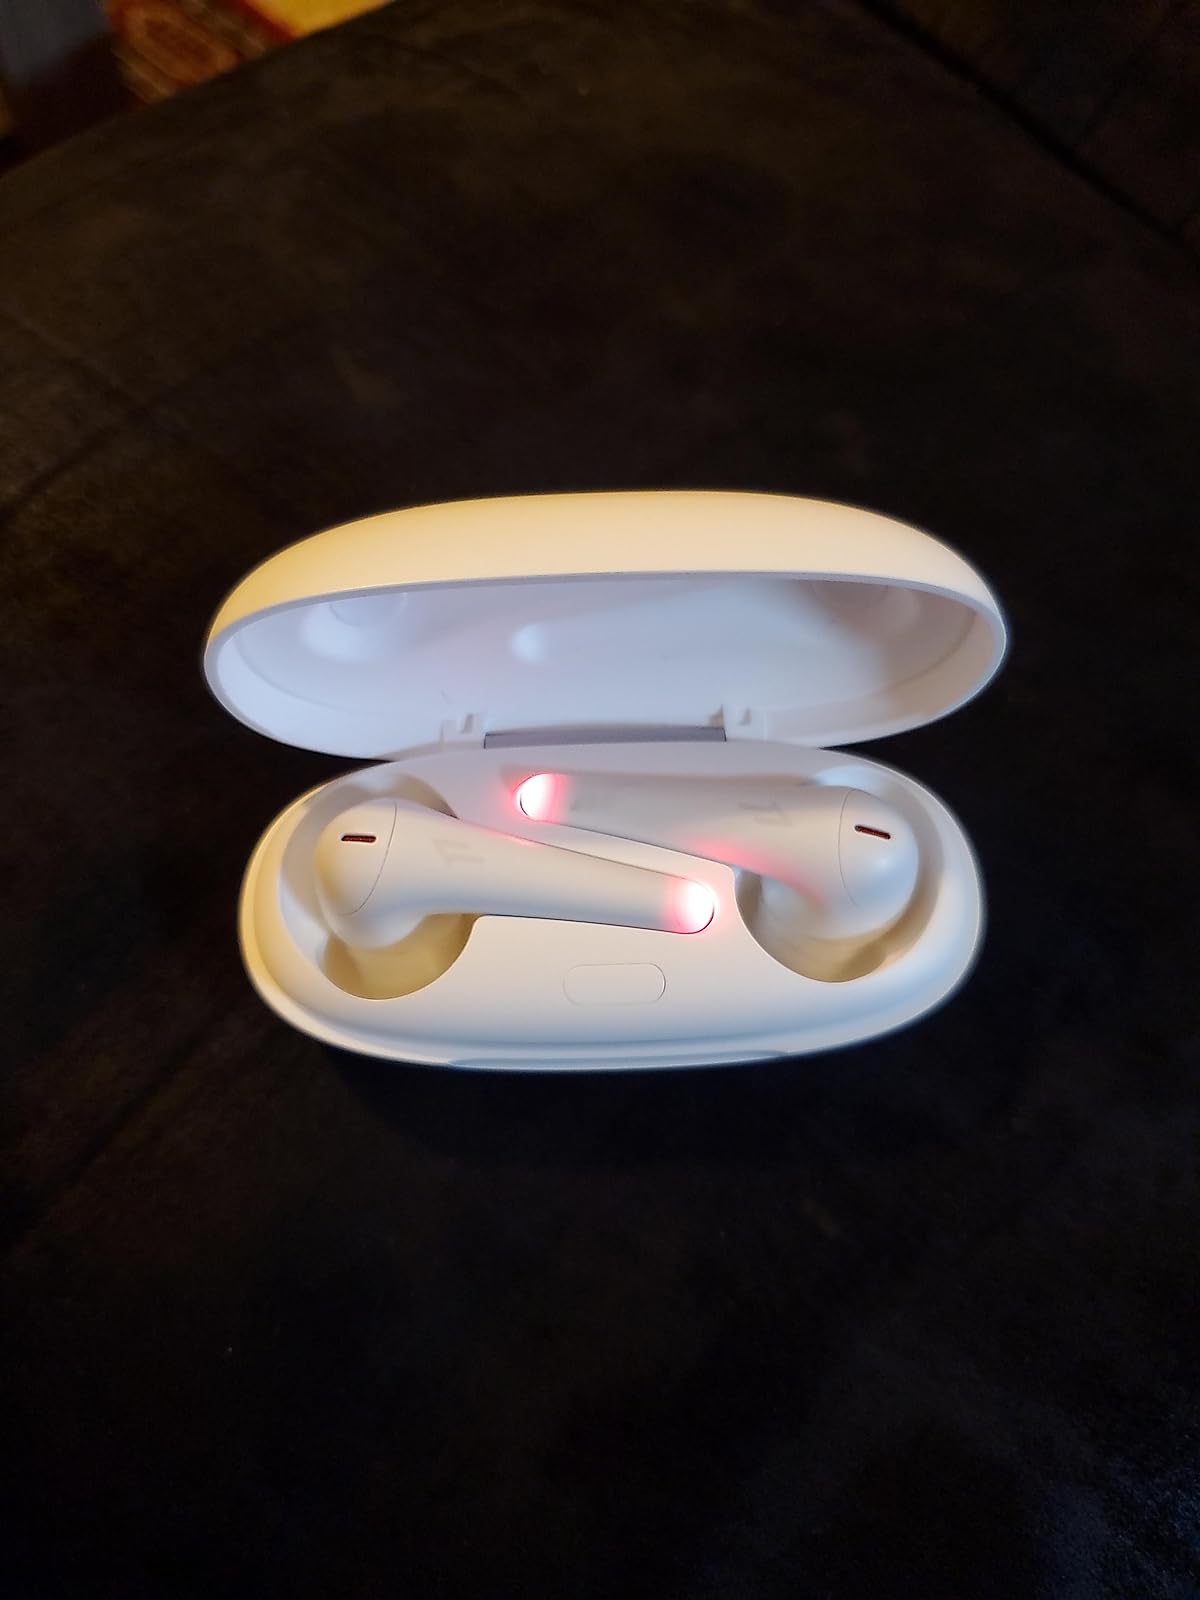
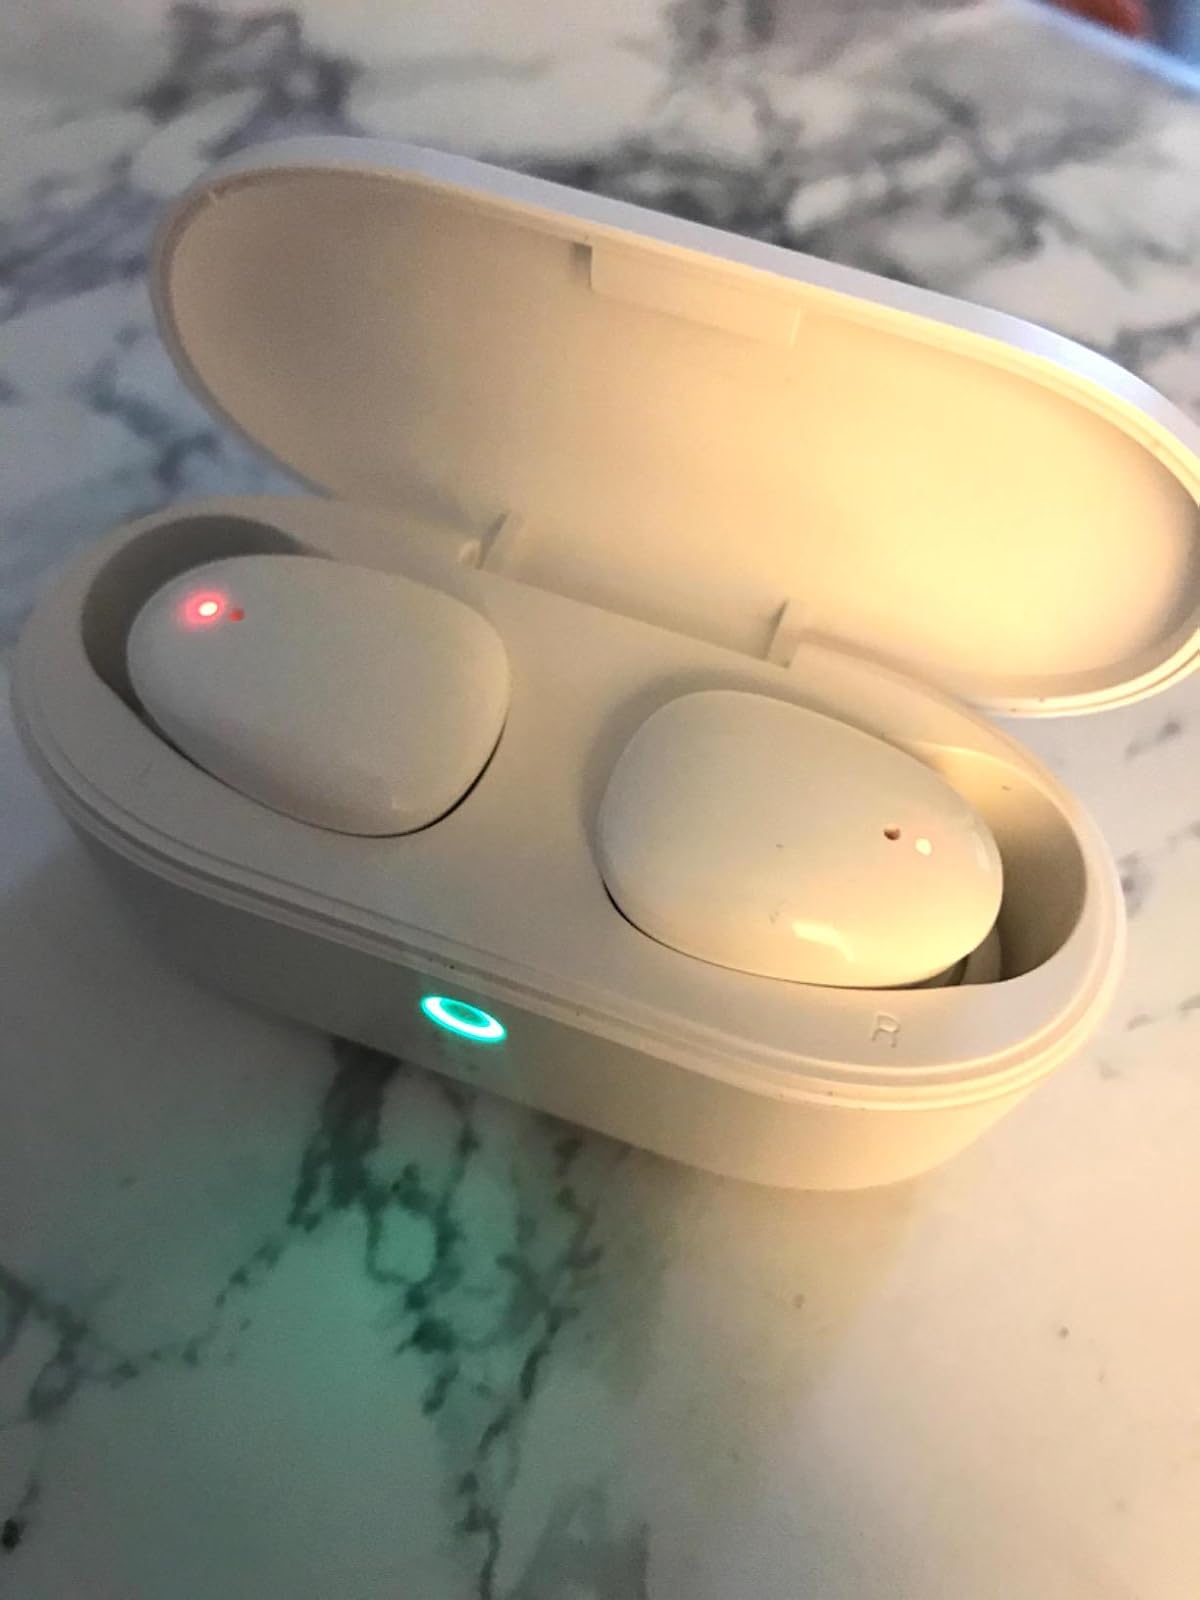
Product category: earbuds
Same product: no